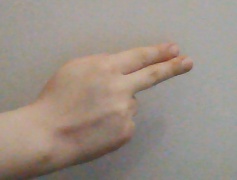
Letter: ain